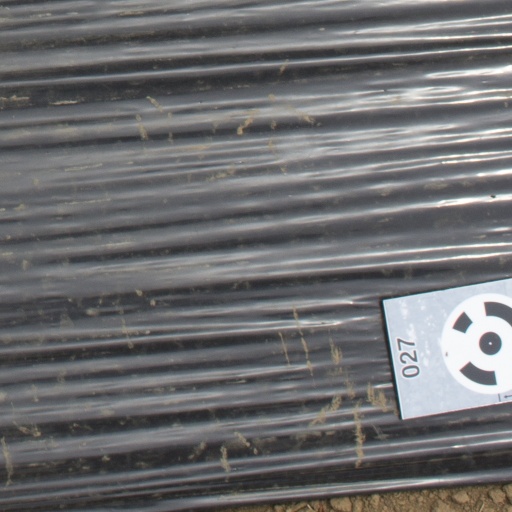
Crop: Jerusalem artichoke